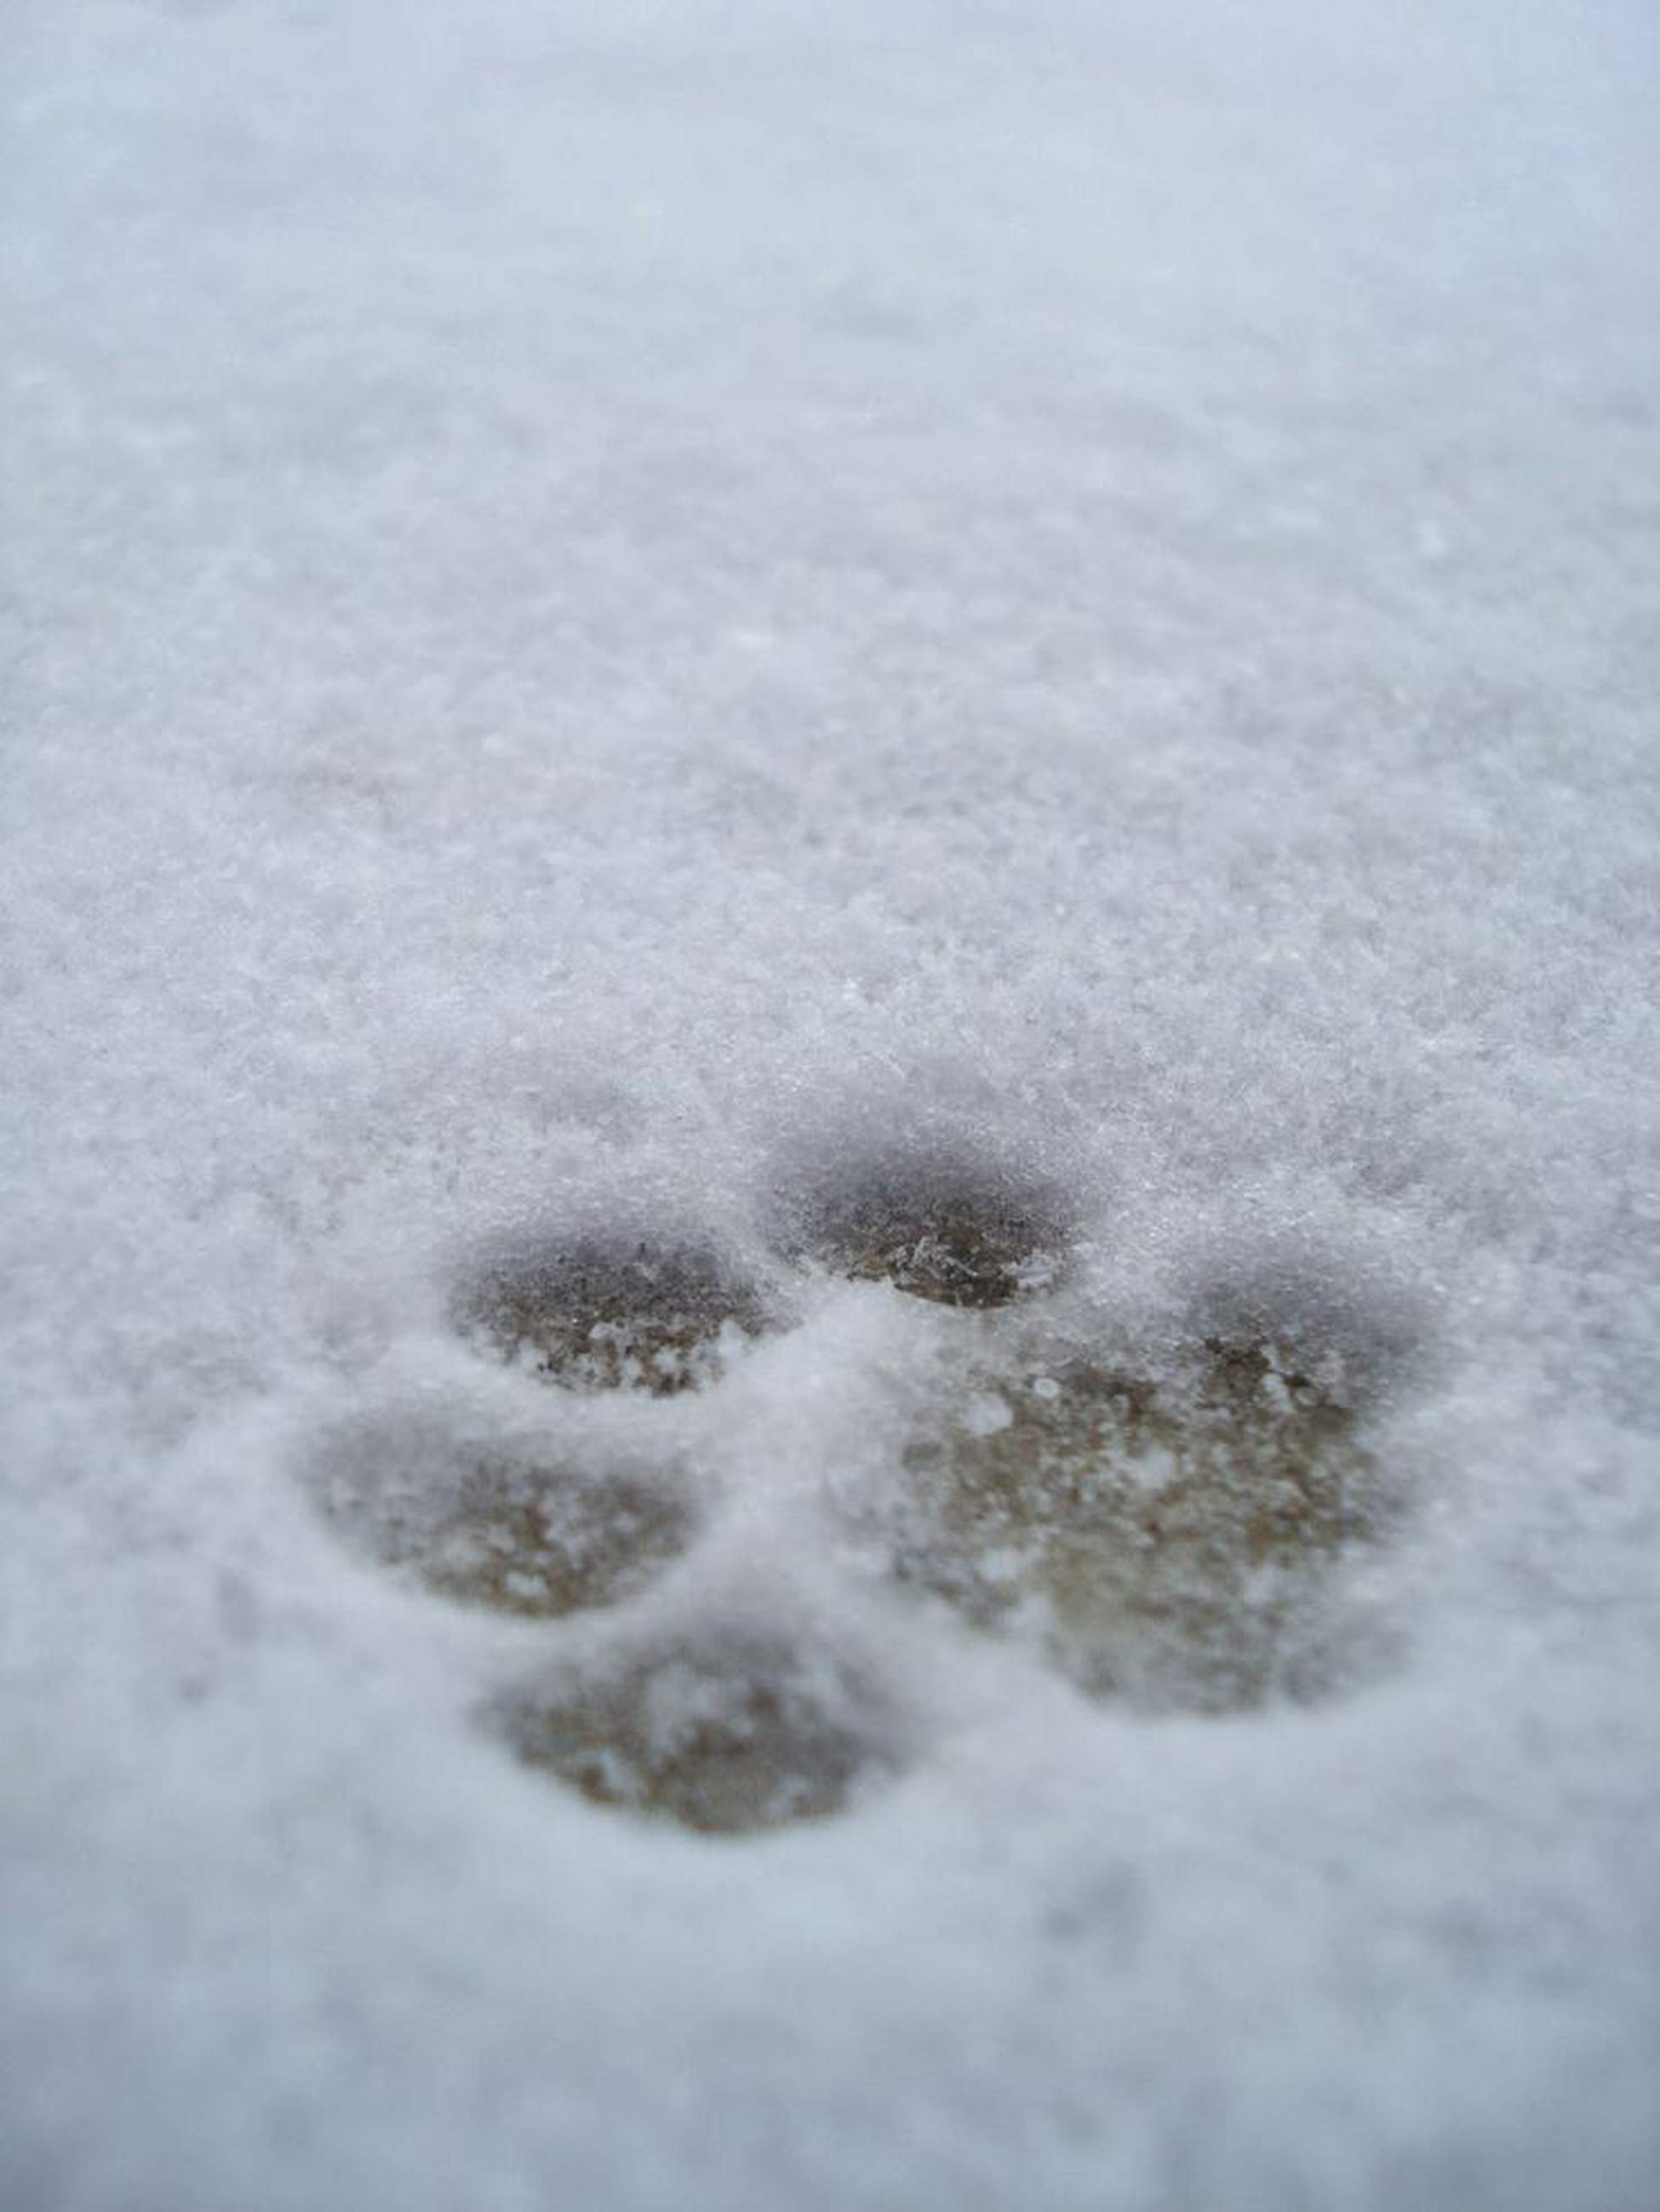
snow, winter, frost, dog, animal, ice, cat, print, weather, snowy, season, paw, blizzard, freezing, imprint, paw print, wind wave, winter storm